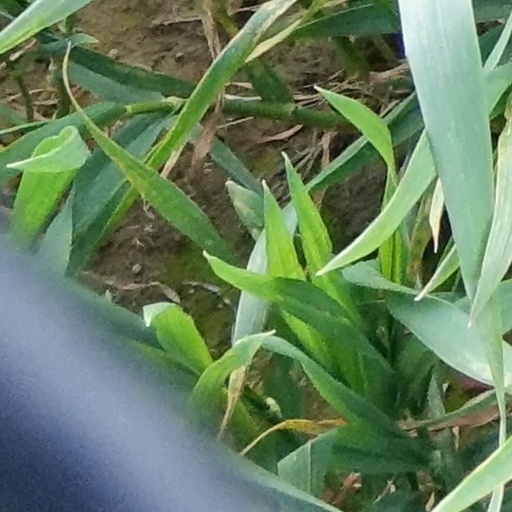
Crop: wheat